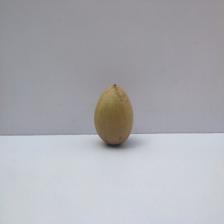
Size: Small